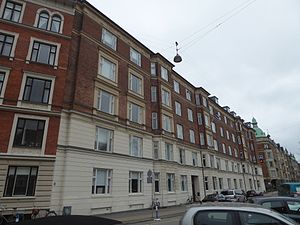
Kastelsvej
Etageejendom på Kastelsvej med Cubas ambassade.
Kastelsvej er en gade på Østerbro i København, der går fra Classensgade til Fridtjof Nansens Plads. Gaden lægger adresse til tre ambassader foruden de tidligere blindeinstituttet og døveinstituttet.